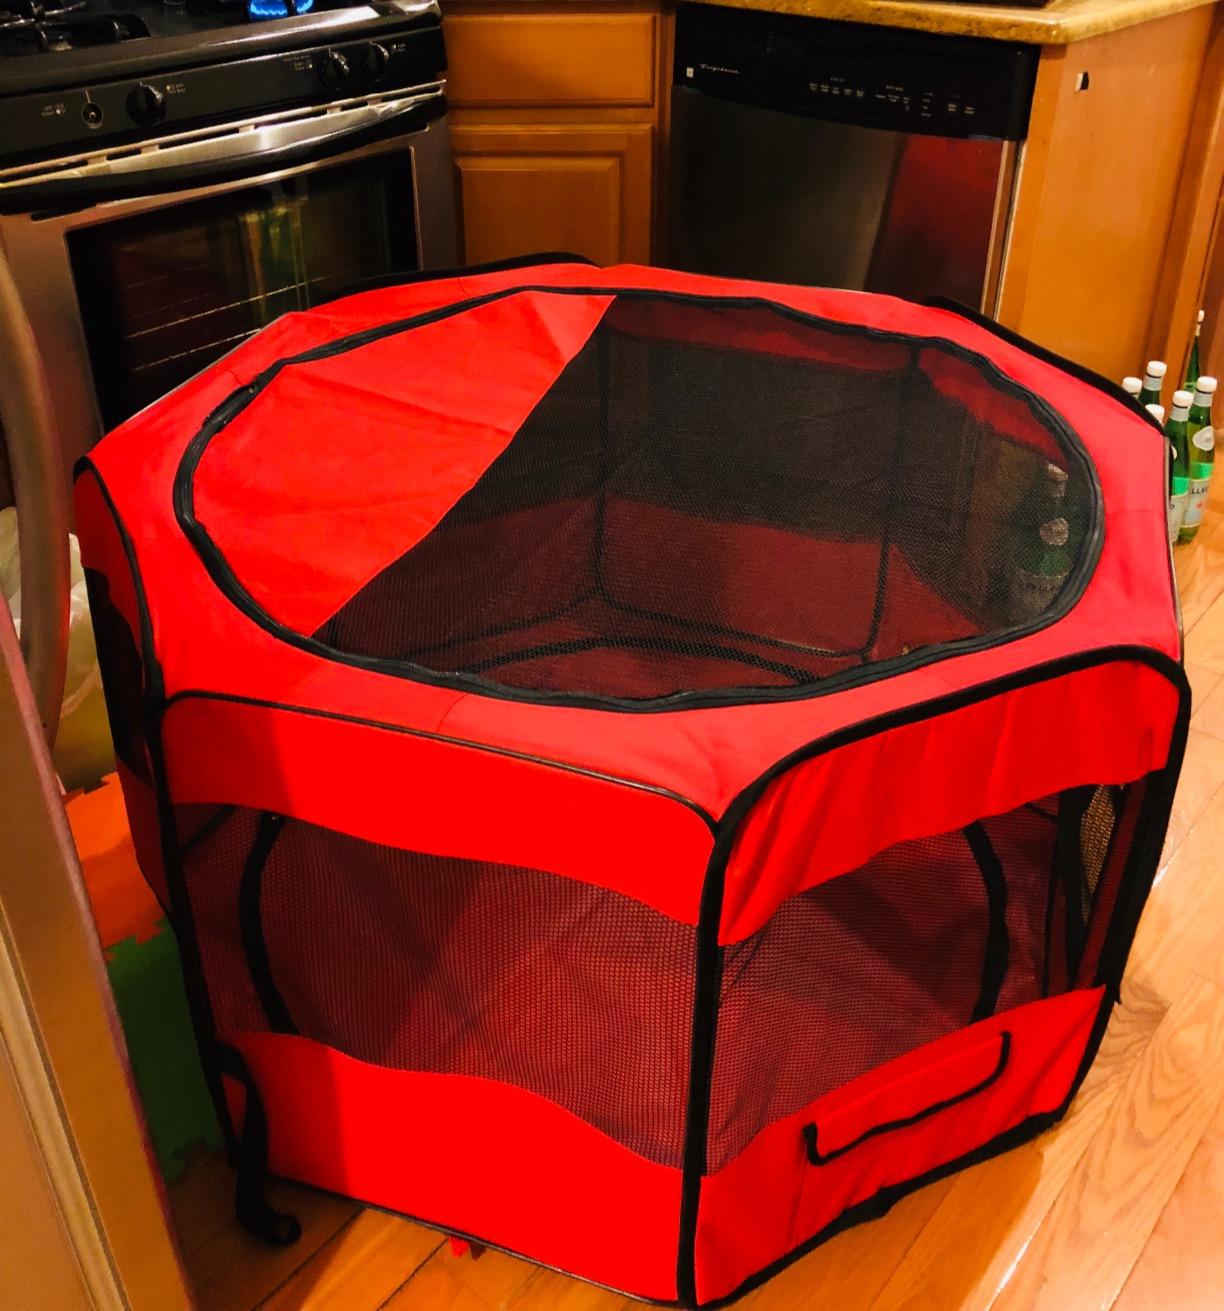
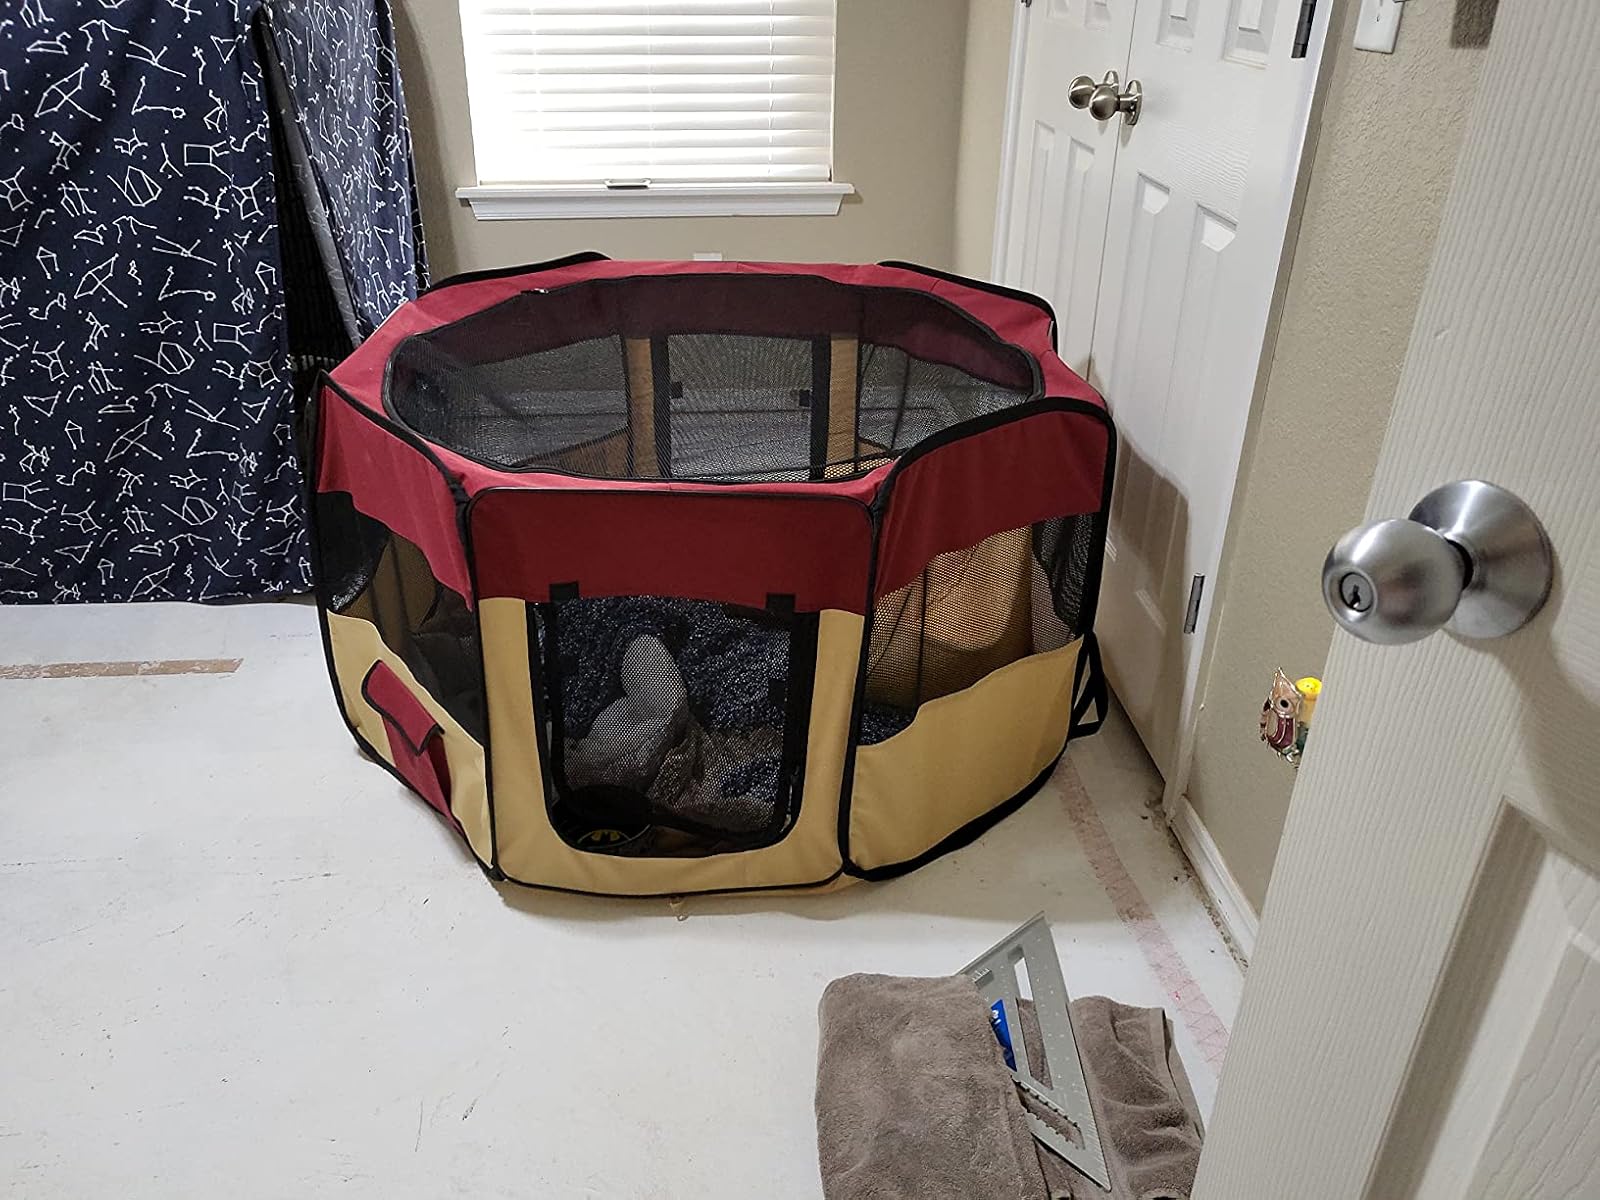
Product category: items_kennel
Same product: no